Elections to the People's Assemblies of Western Ukraine and Western Belorussia

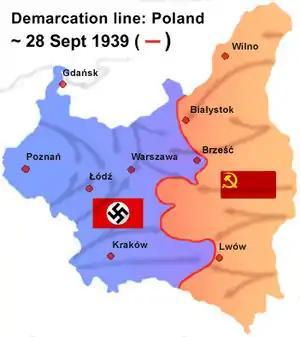
Temporary borders created by advancing German and Soviet troops. The border was soon readjusted following diplomatic agreements.

Elections to the People's Assemblies of Western Ukraine and Western Belorussia, which took place on 22 October 1939, were an attempt to legitimize the annexation of the Second Polish Republic's eastern territories by the Soviet Union following the 17 September Soviet invasion of Poland in accordance with the secret protocol of the Molotov–Ribbentrop Pact. Only one month after these lands were occupied by the Red Army, the Soviet secret police and military led by the Party officials staged the local elections in an atmosphere of state terror. The referendum was rigged. The ballot envelopes were numbered and often handed over already sealed. By design, the candidates were unknown to their constituencies which were brought to the voting stations by armed militias. The results were to become the official legitimization of the Soviet takeover of what is known today as the Western Belorussia and the Western Ukraine. Consequently, both Assemblies voted for incorporation of all formerly Polish voivodeships into the Soviet Union.